Brisbane

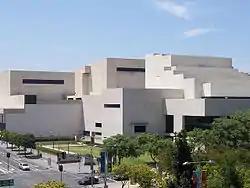
Queensland Performing Arts Centre

These historic buildings, along with the Story Bridge which opened in 1940, are key landmarks that help define the architectural character of the city. Following the death of King George V in 1936, Albert square was widened to include the area which had been Albert Street, and renamed King George Square in honour of the King. An equestrian statue of the king and two Bronze Lion sculptures were unveiled in 1938.